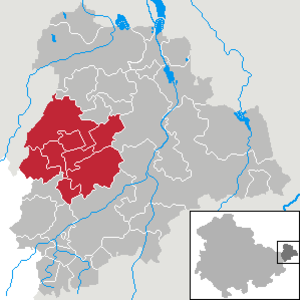
La Communauté d'administration du Pays d'Altenbourg réunit huit communes de l'arrondissement du Pays-d'Altenbourg en Thuringe. Elle a son siège dans la commune de Mehna.